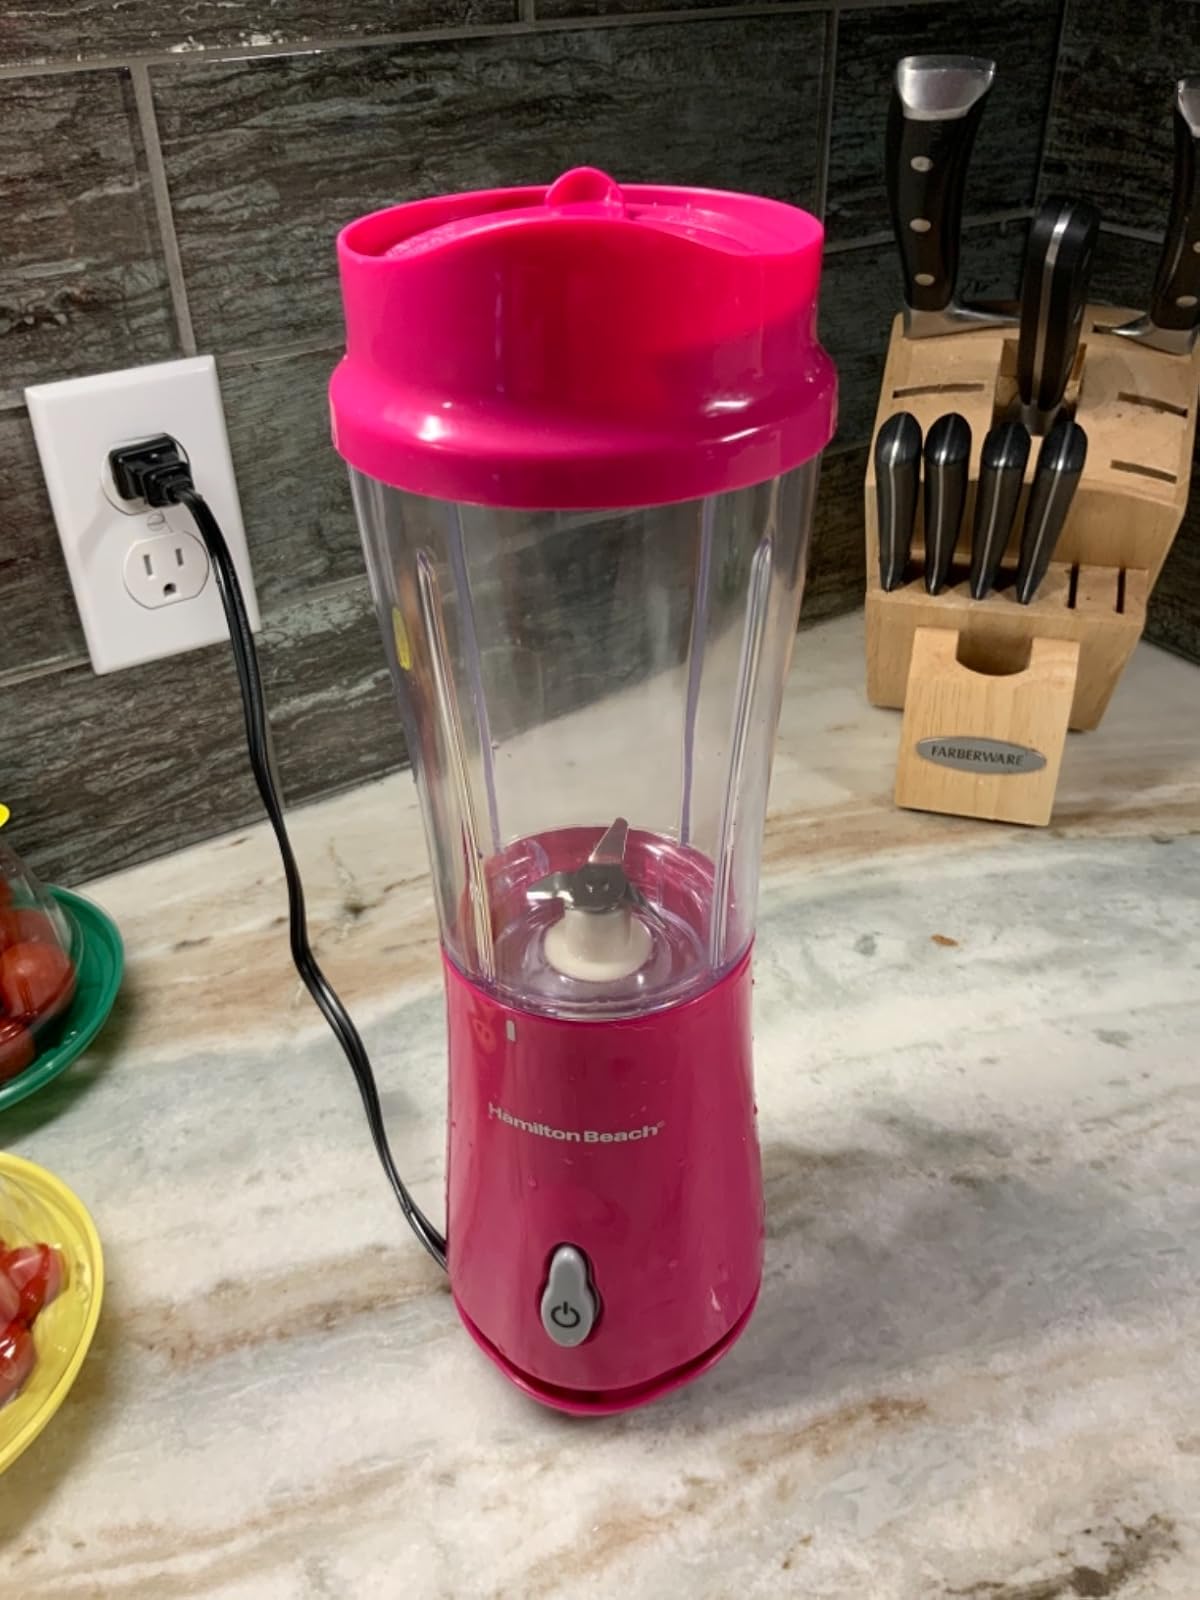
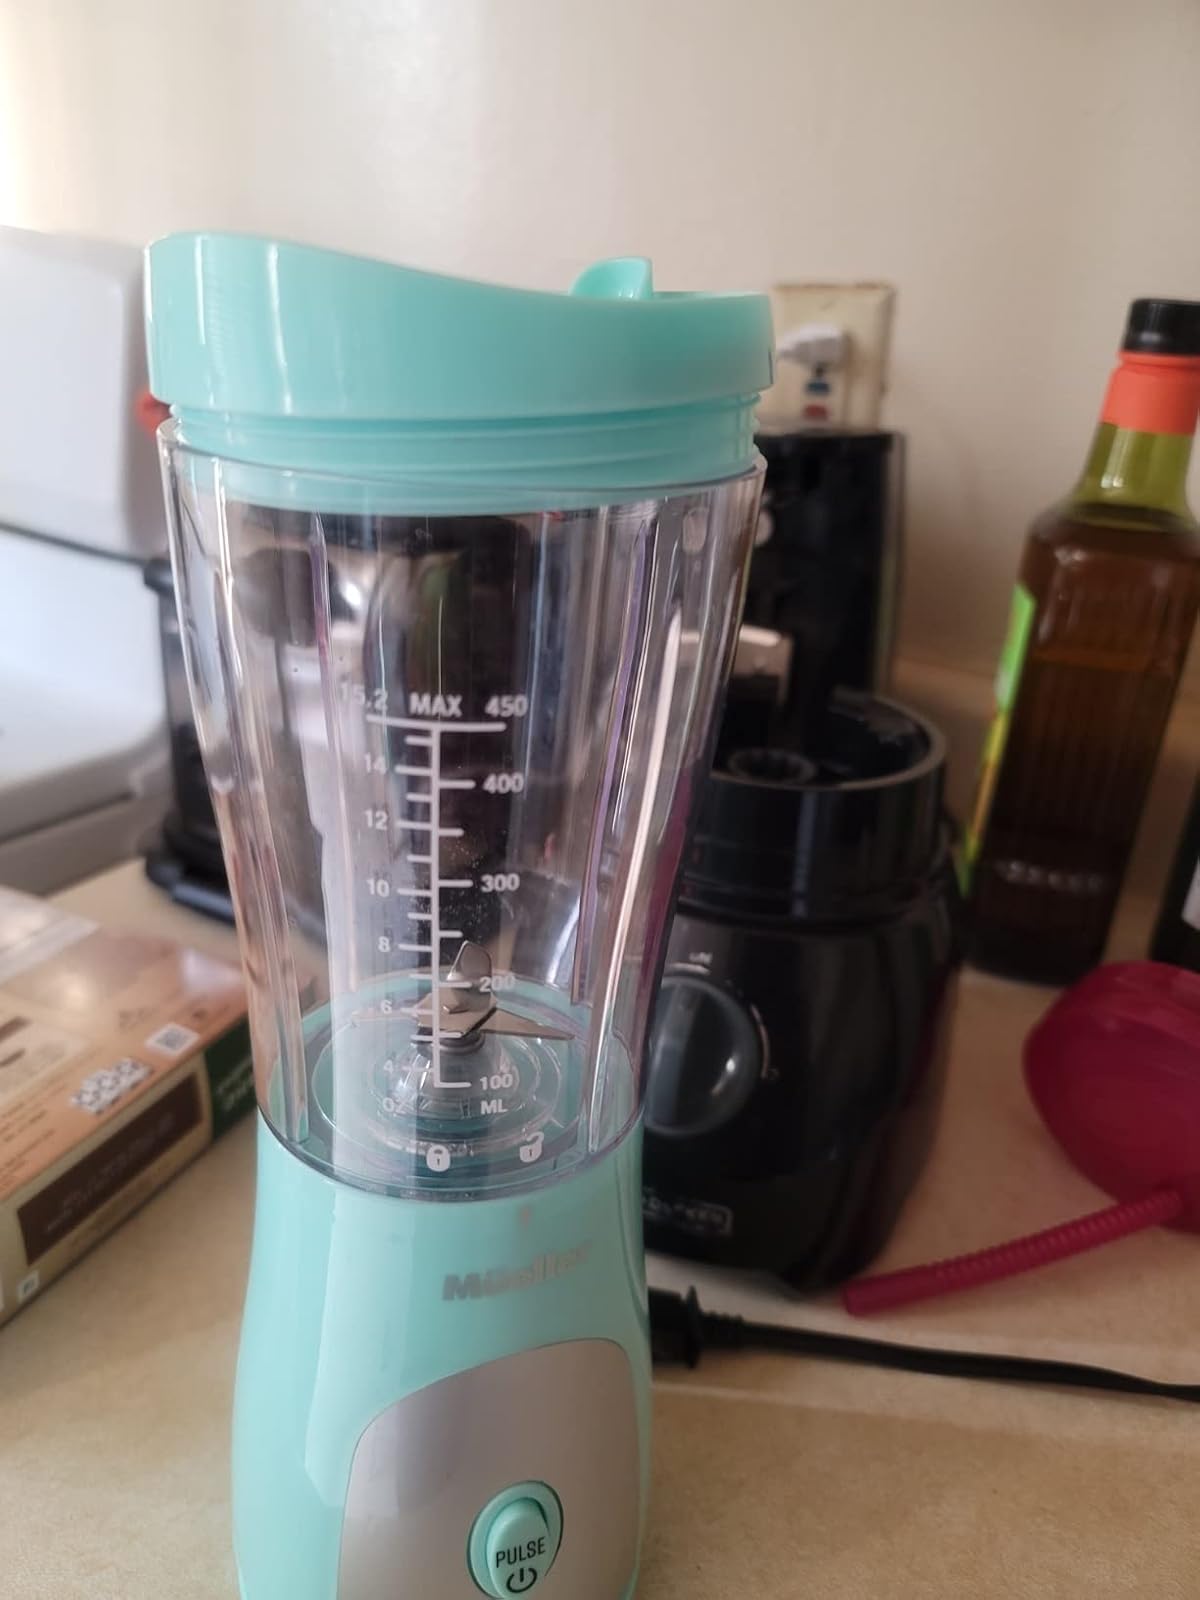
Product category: items_blender
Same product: no